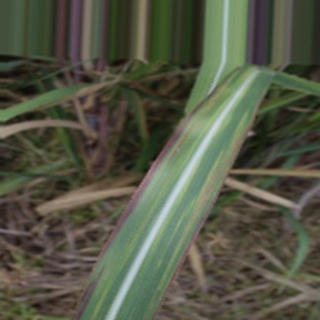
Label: sugarcane_bacterial_blight